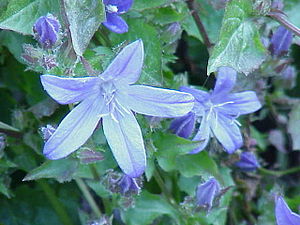
Stjerneklokke
Stjerne-Klokke er en stedsegrøn staude i klokke-slægten med lavendel-blå stjerneformede blomster, som er hjemmehørende i de Dinariske Alper i Balkan.